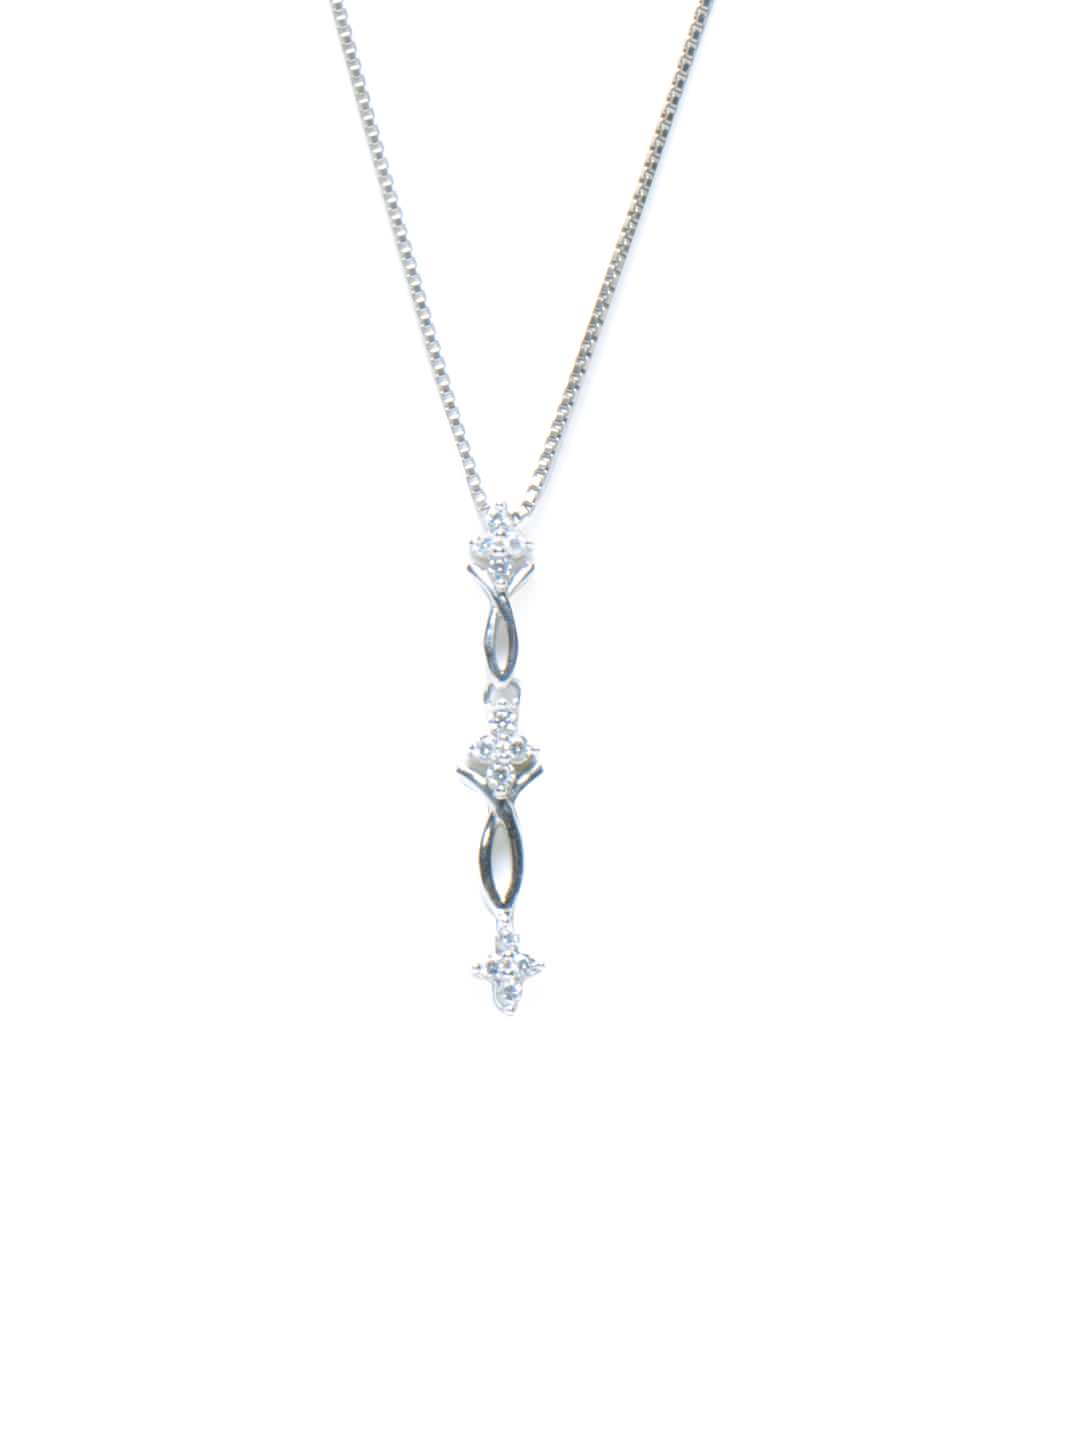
Lucera Women Silver Pendant
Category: Accessories / Jewellery / Pendant
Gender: Women
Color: Silver
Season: Summer 2013
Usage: Casual